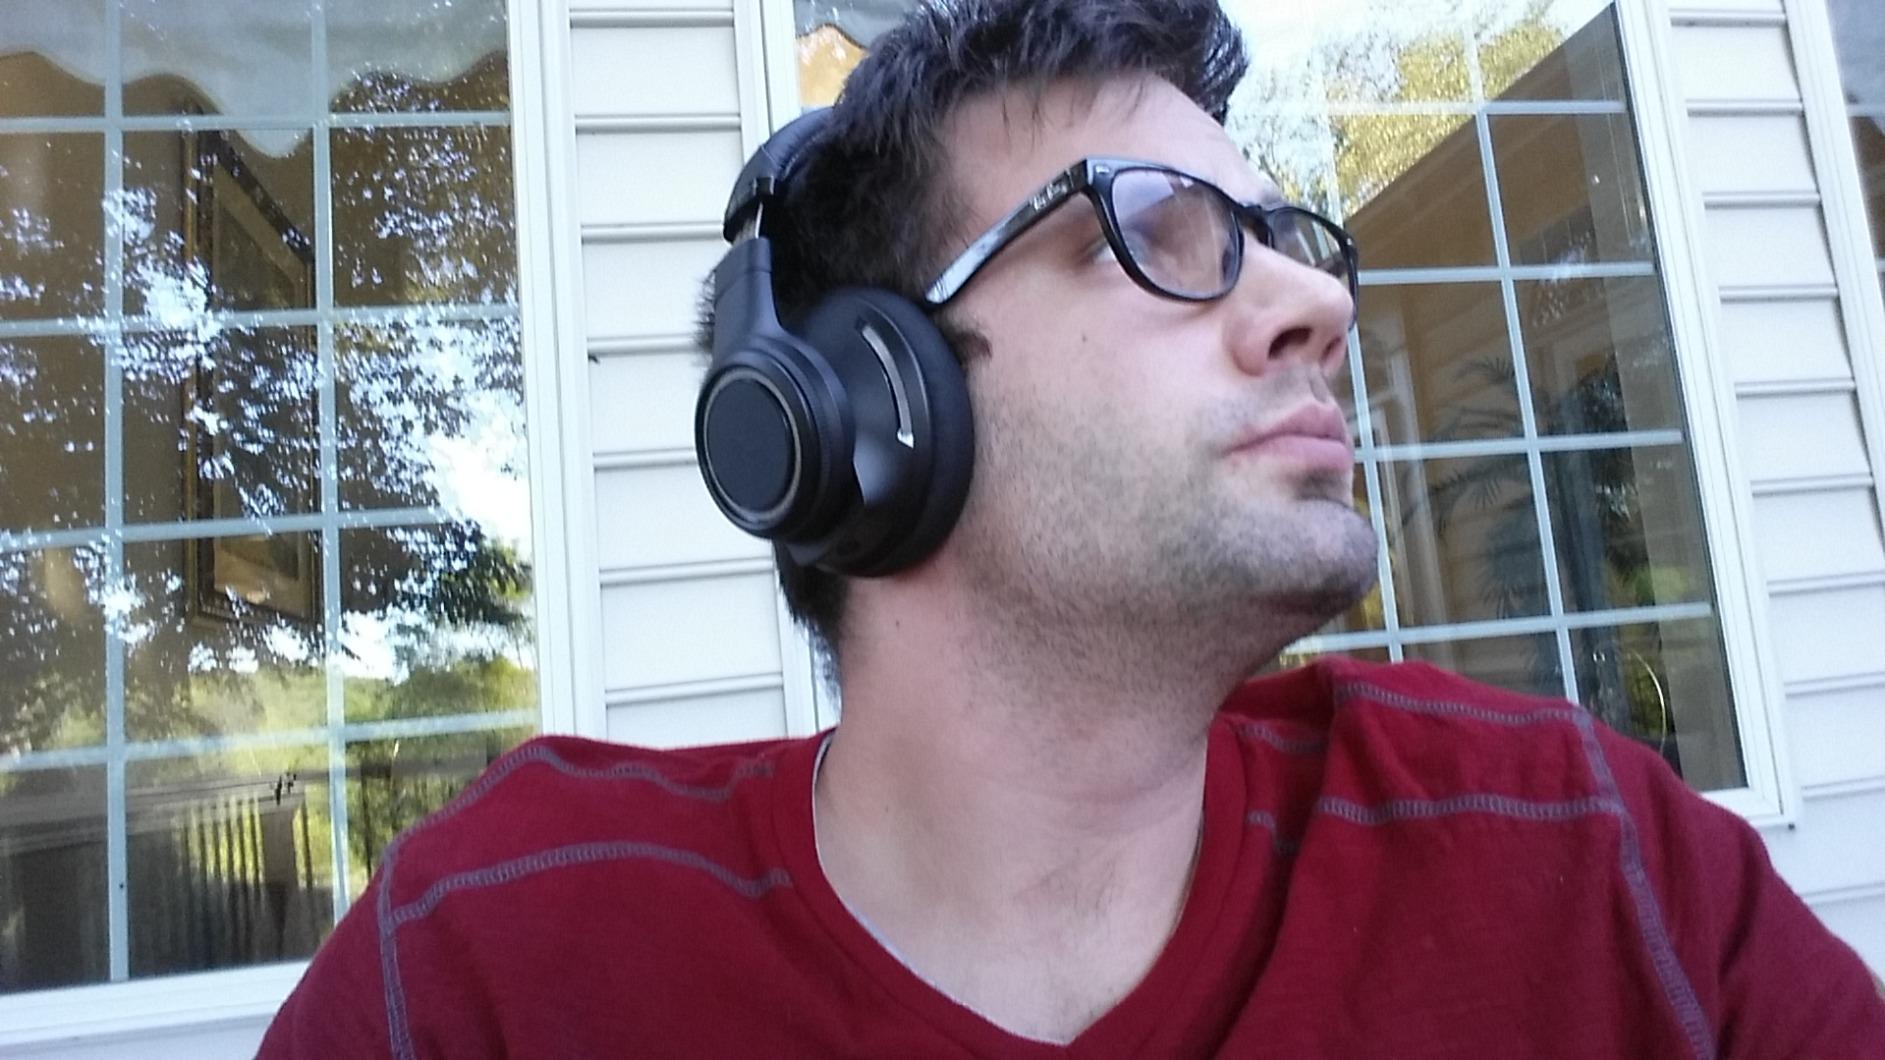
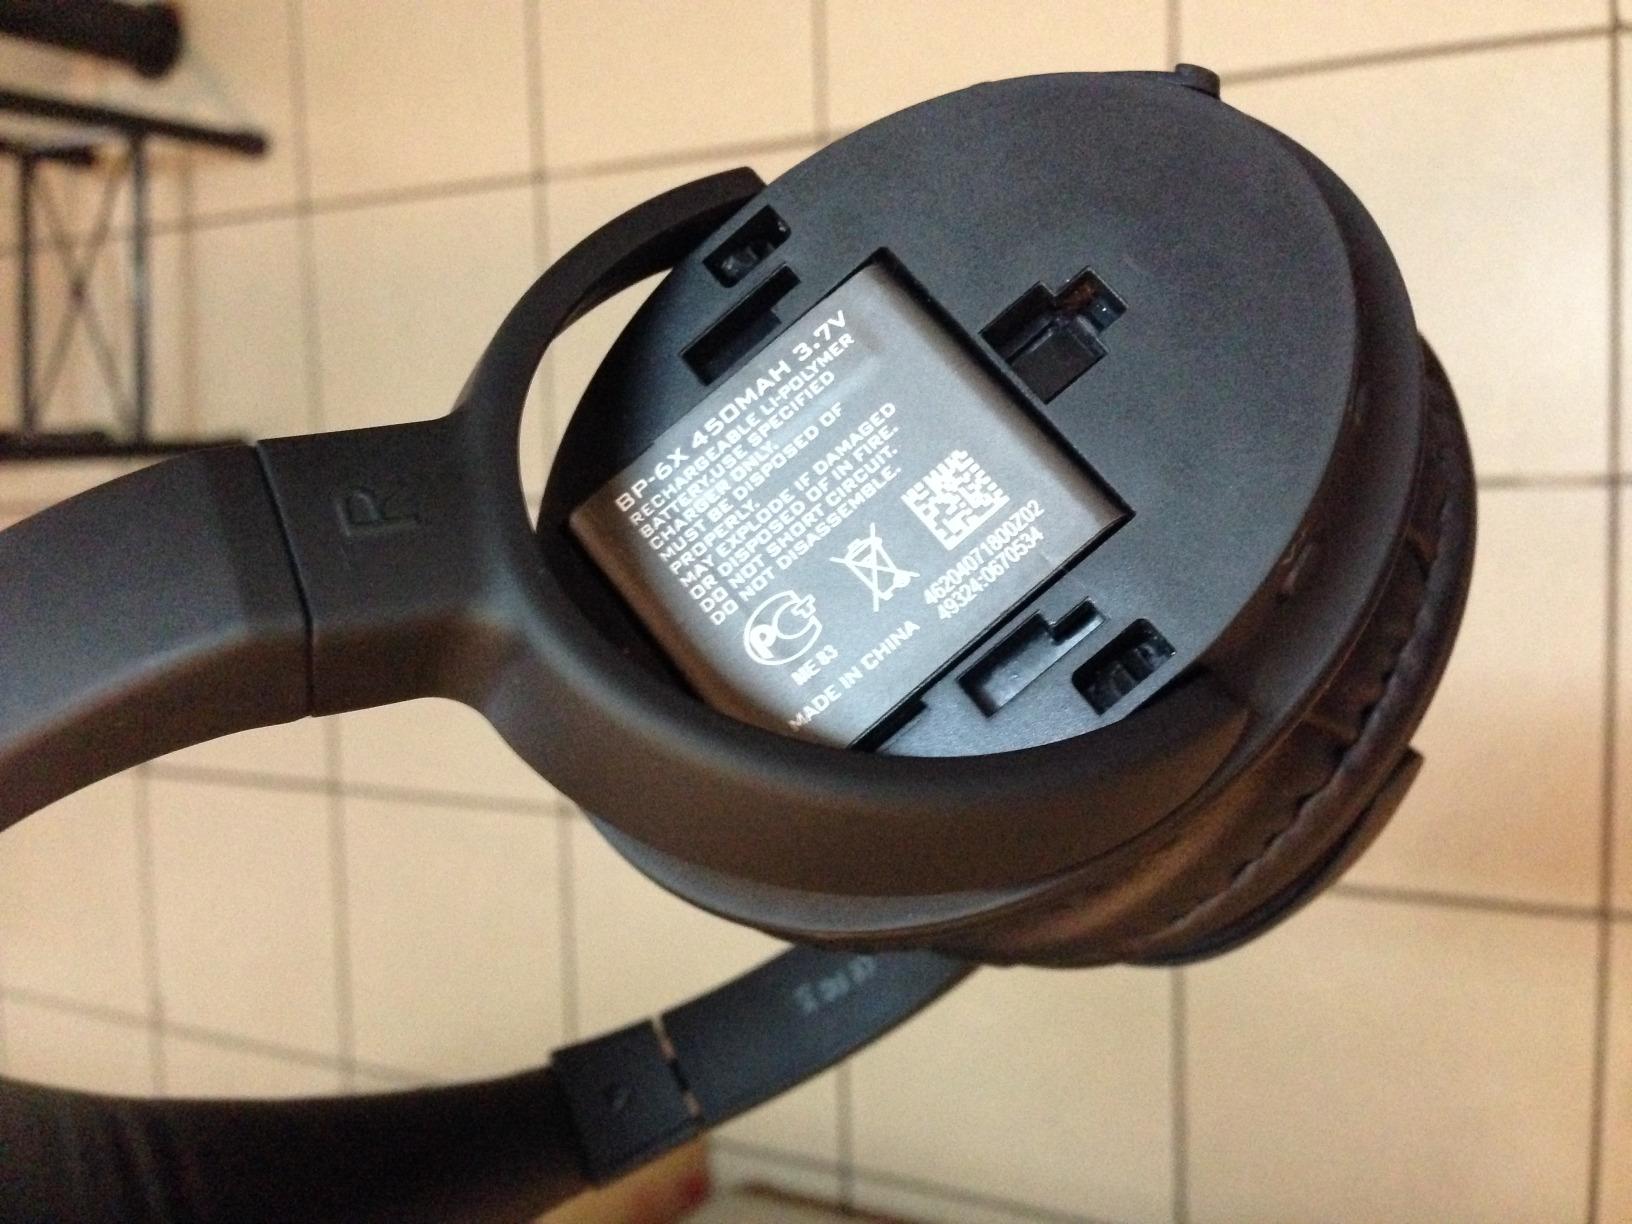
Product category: headphones
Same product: no